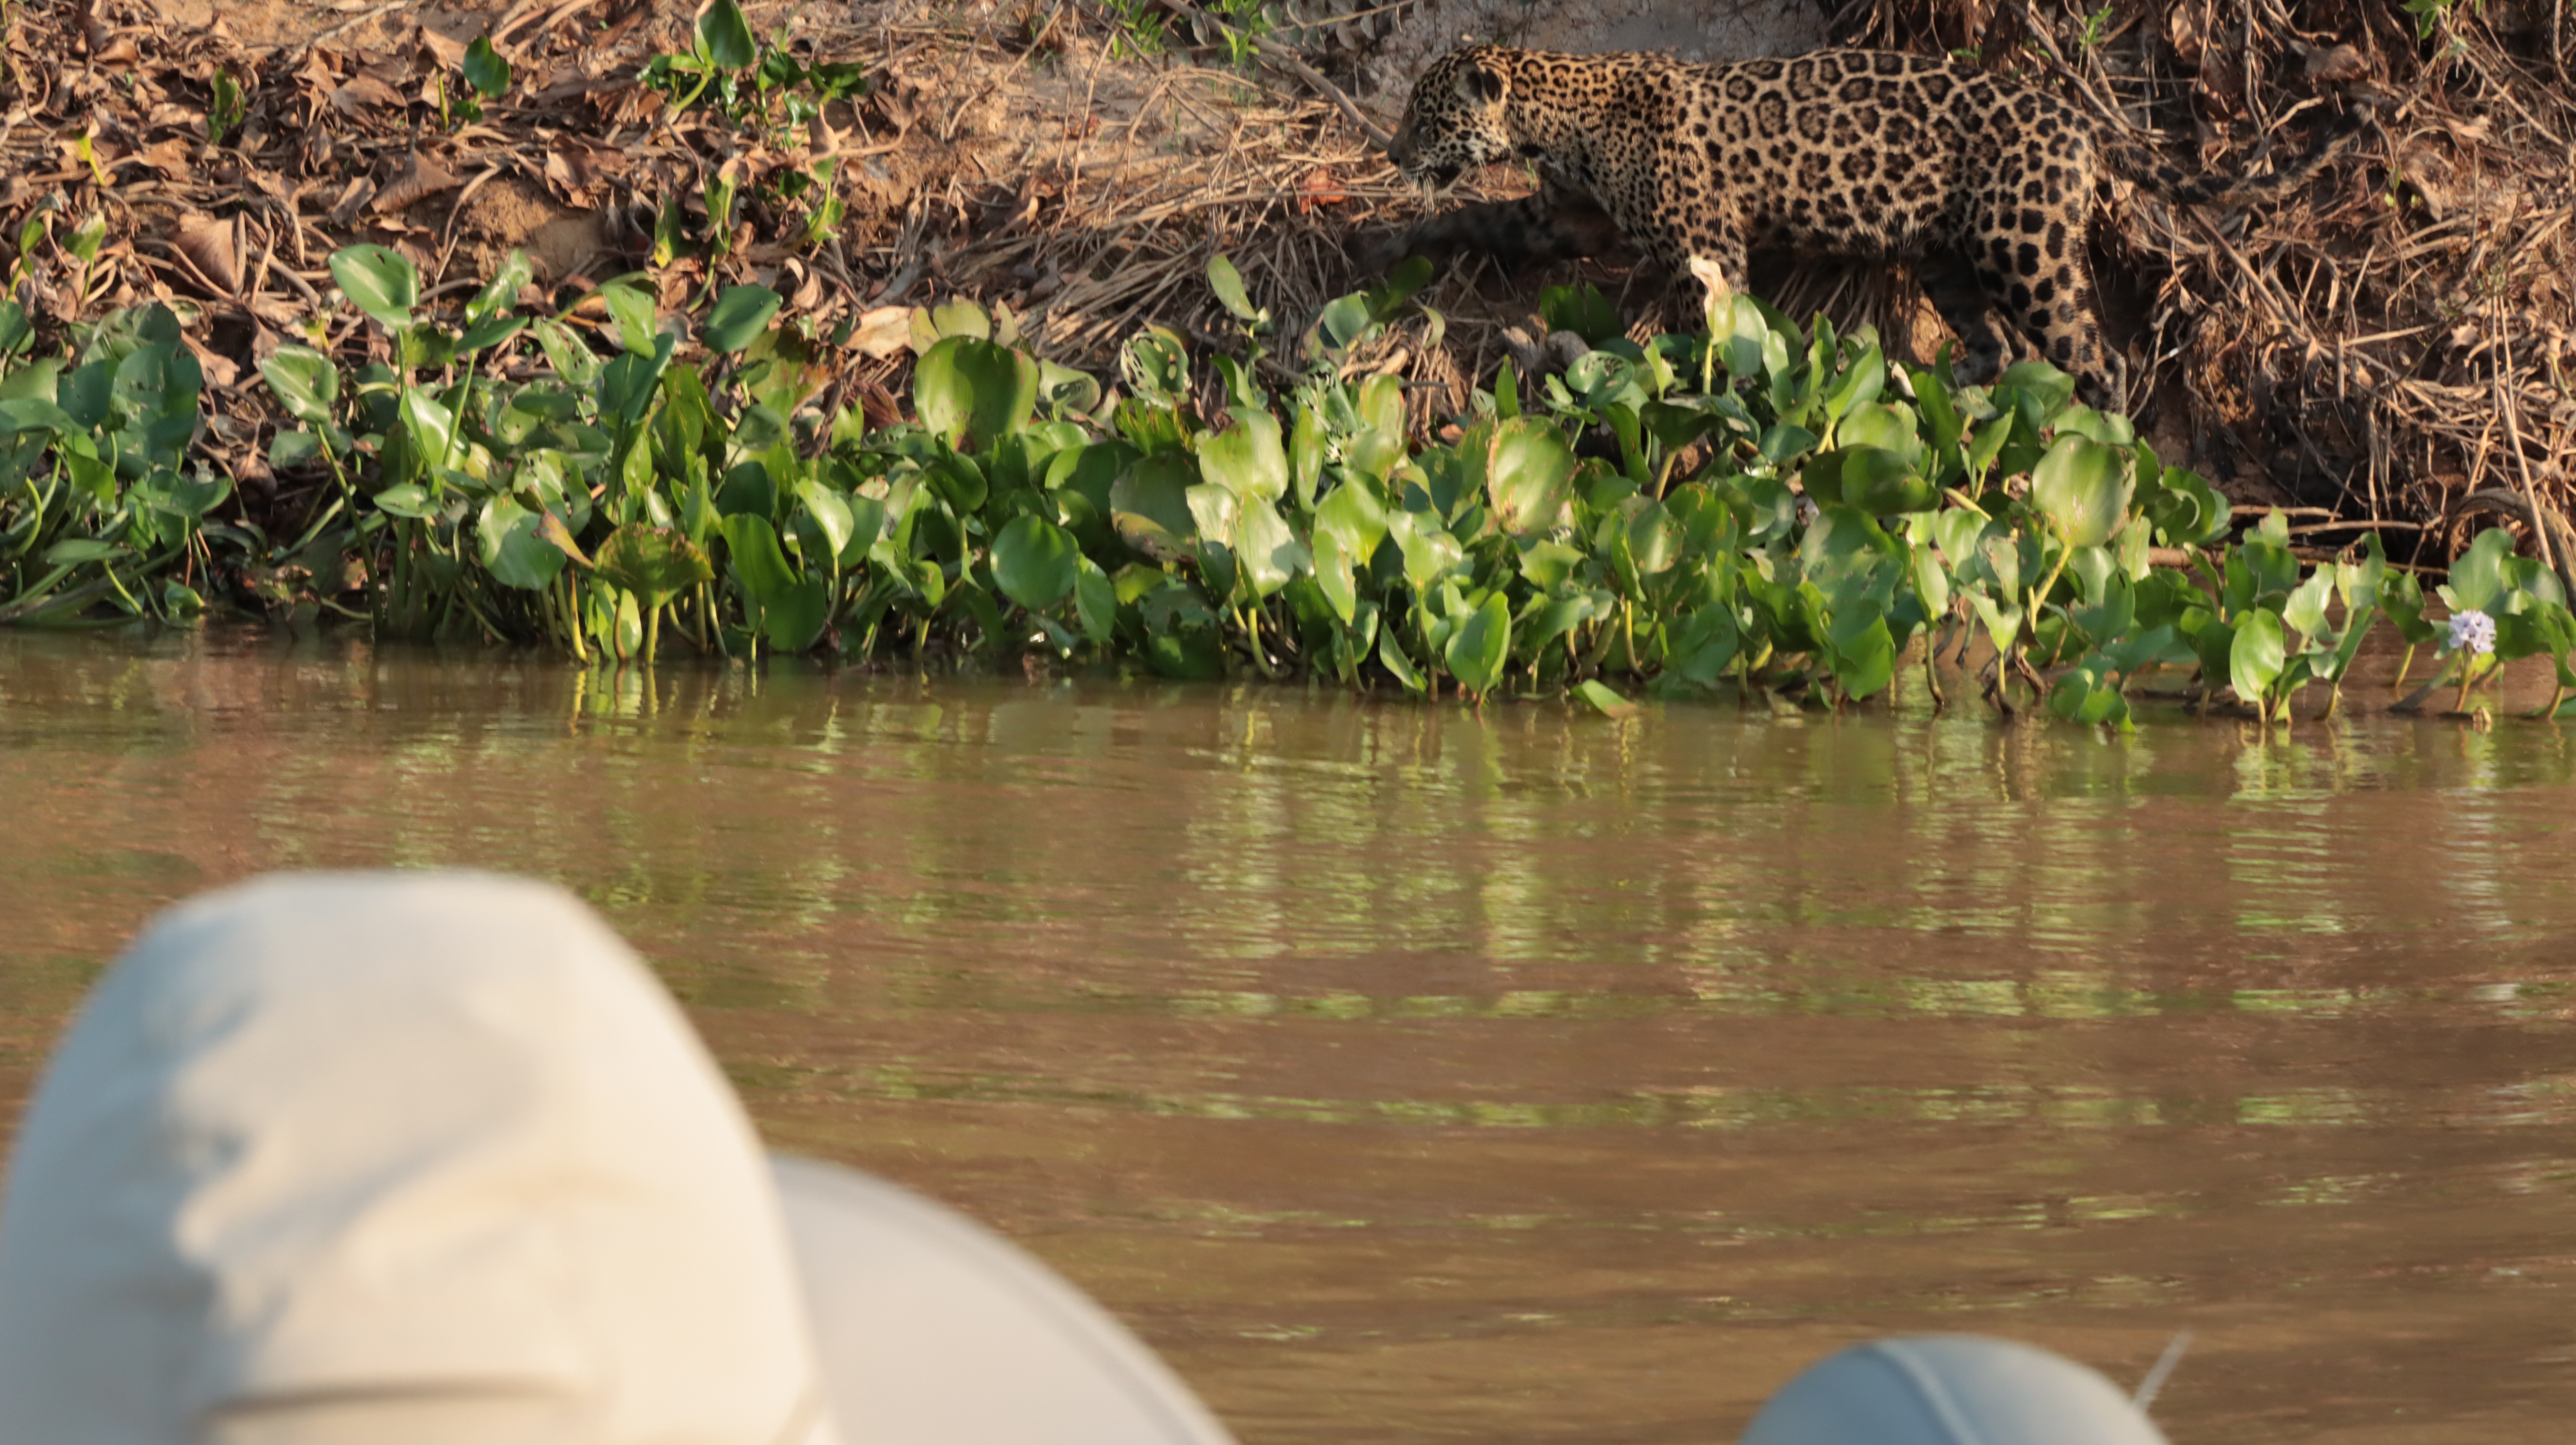
Jaguar: Alira